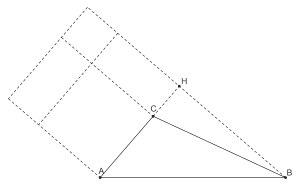
En mathématiques, la loi des cosinus est un théorème de géométrie couramment utilisé en trigonométrie, qui relie dans un triangle la longueur d'un côté à celles des deux autres et au cosinus de l'angle formé par ces deux côtés. Cette loi s'exprime de façon analogue en géométrie plane, sphérique ou hyperbolique.